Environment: lab
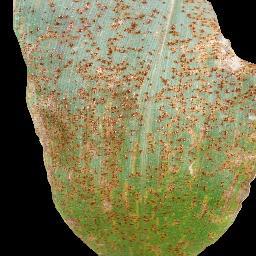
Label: common_rust